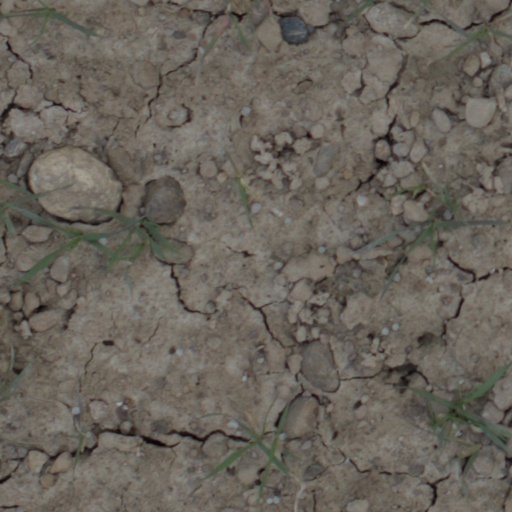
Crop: wheat